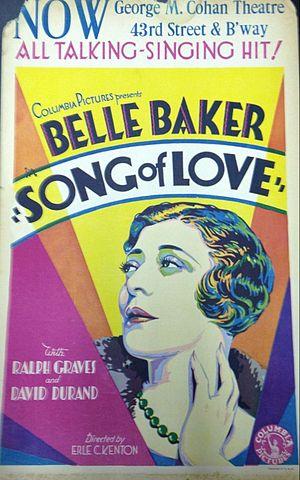
Belle Baker est une chanteuse et actrice américaine d'origine juive. Elle devint célèbre comme chanteuse de vaudeville se produisant à Broadway et dans de nombreuses boîtes de nuit, à la radio, à la télévision et au cinéma.